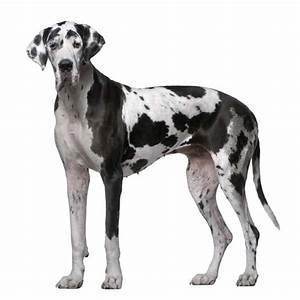
dog